Julie Murphy (singer)

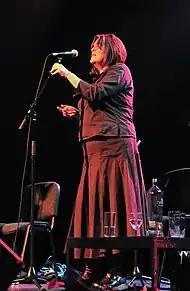
Murphy performing with Fernhill in the Netherlands

Julie Murphy (born 1961) is an English singer. She sings in the Welsh folk group Fernhill, as well as performing and recording as a solo artist. She has also collaborated musically with John Cale (performing together in the film "Beautiful Mistake"), and Afro Celt Sound System (in a duet with Robert Plant of Led Zeppelin).